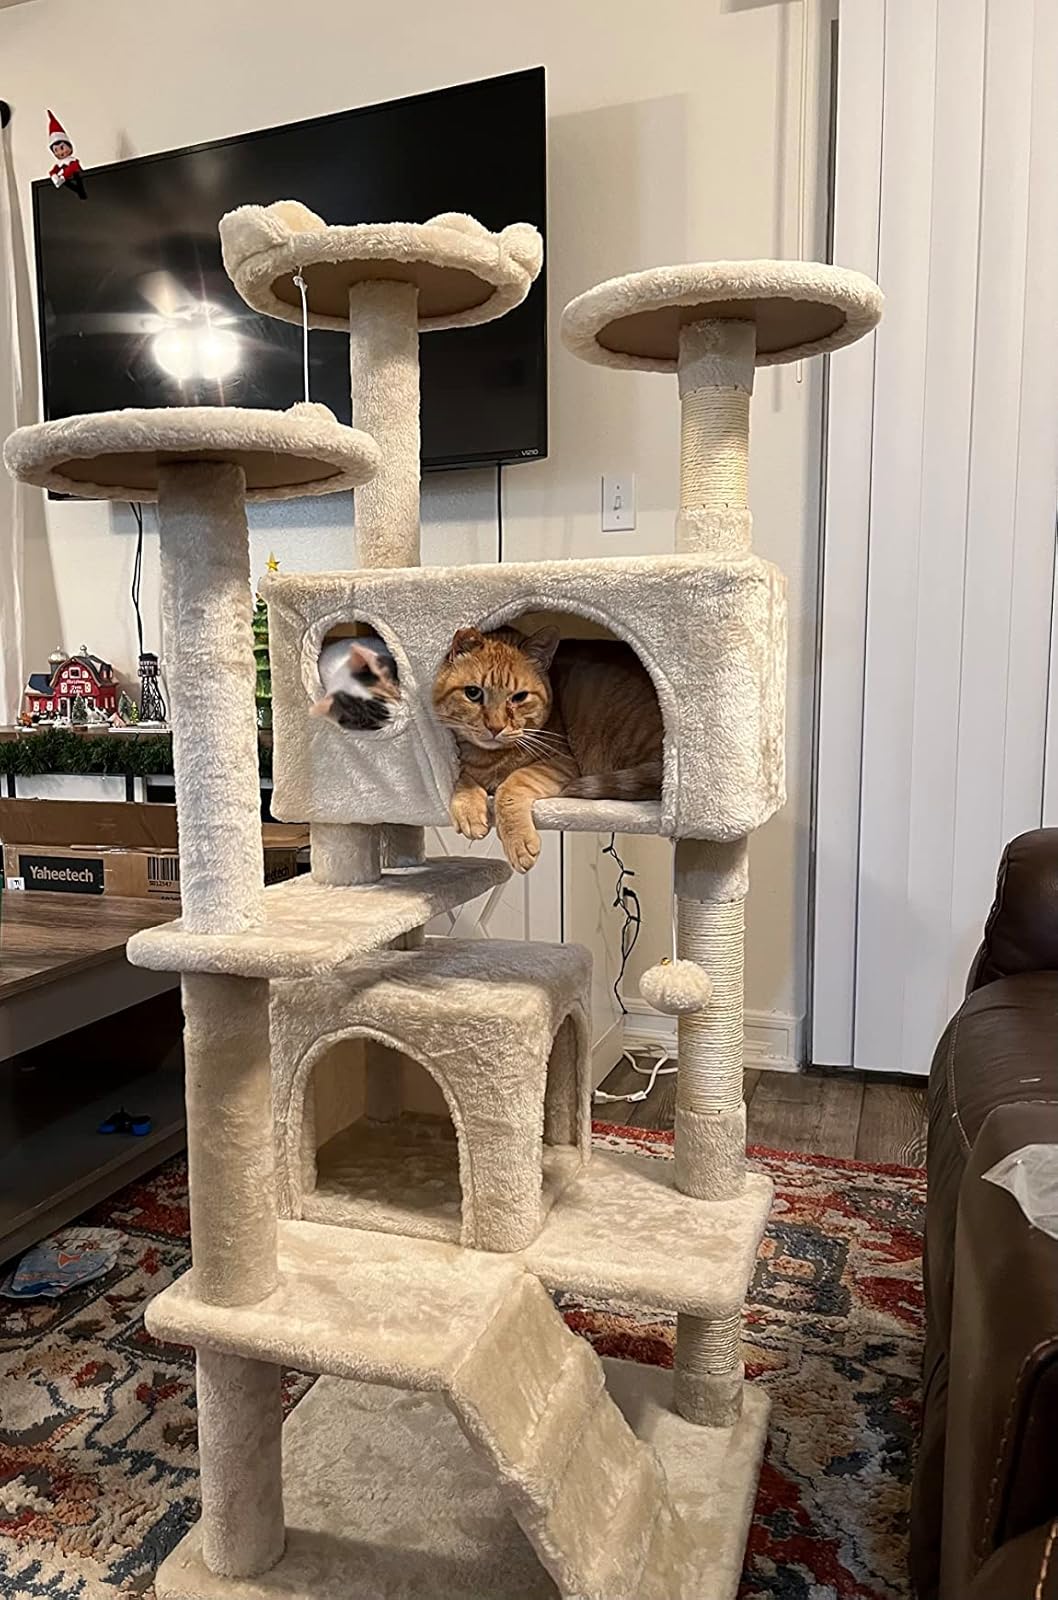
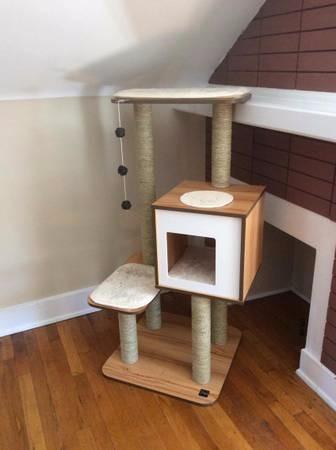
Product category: items_cat tree
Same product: no